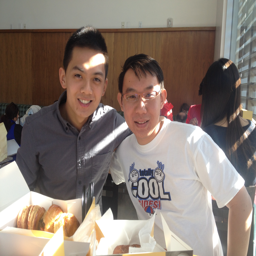
reunion with an old friend